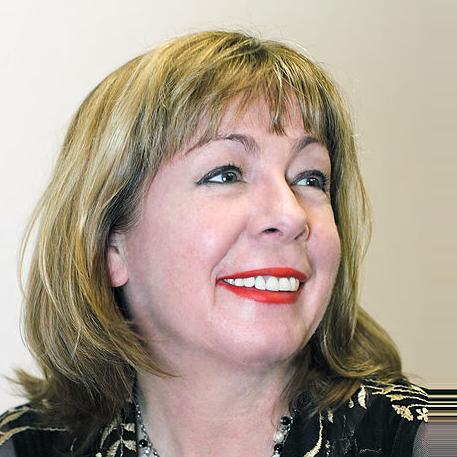
Age: 54